Saurer

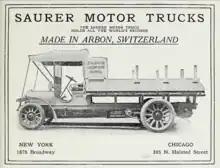
1910 Saurer Motor Trucks Ad

In 1853 Franz Saurer (1806–1882) from Veringenstadt, Germany established an iron foundry for household goods near the Swiss town of Sankt Gallen. Eastern Switzerland was a center for both embroidery and embroidery machine development.